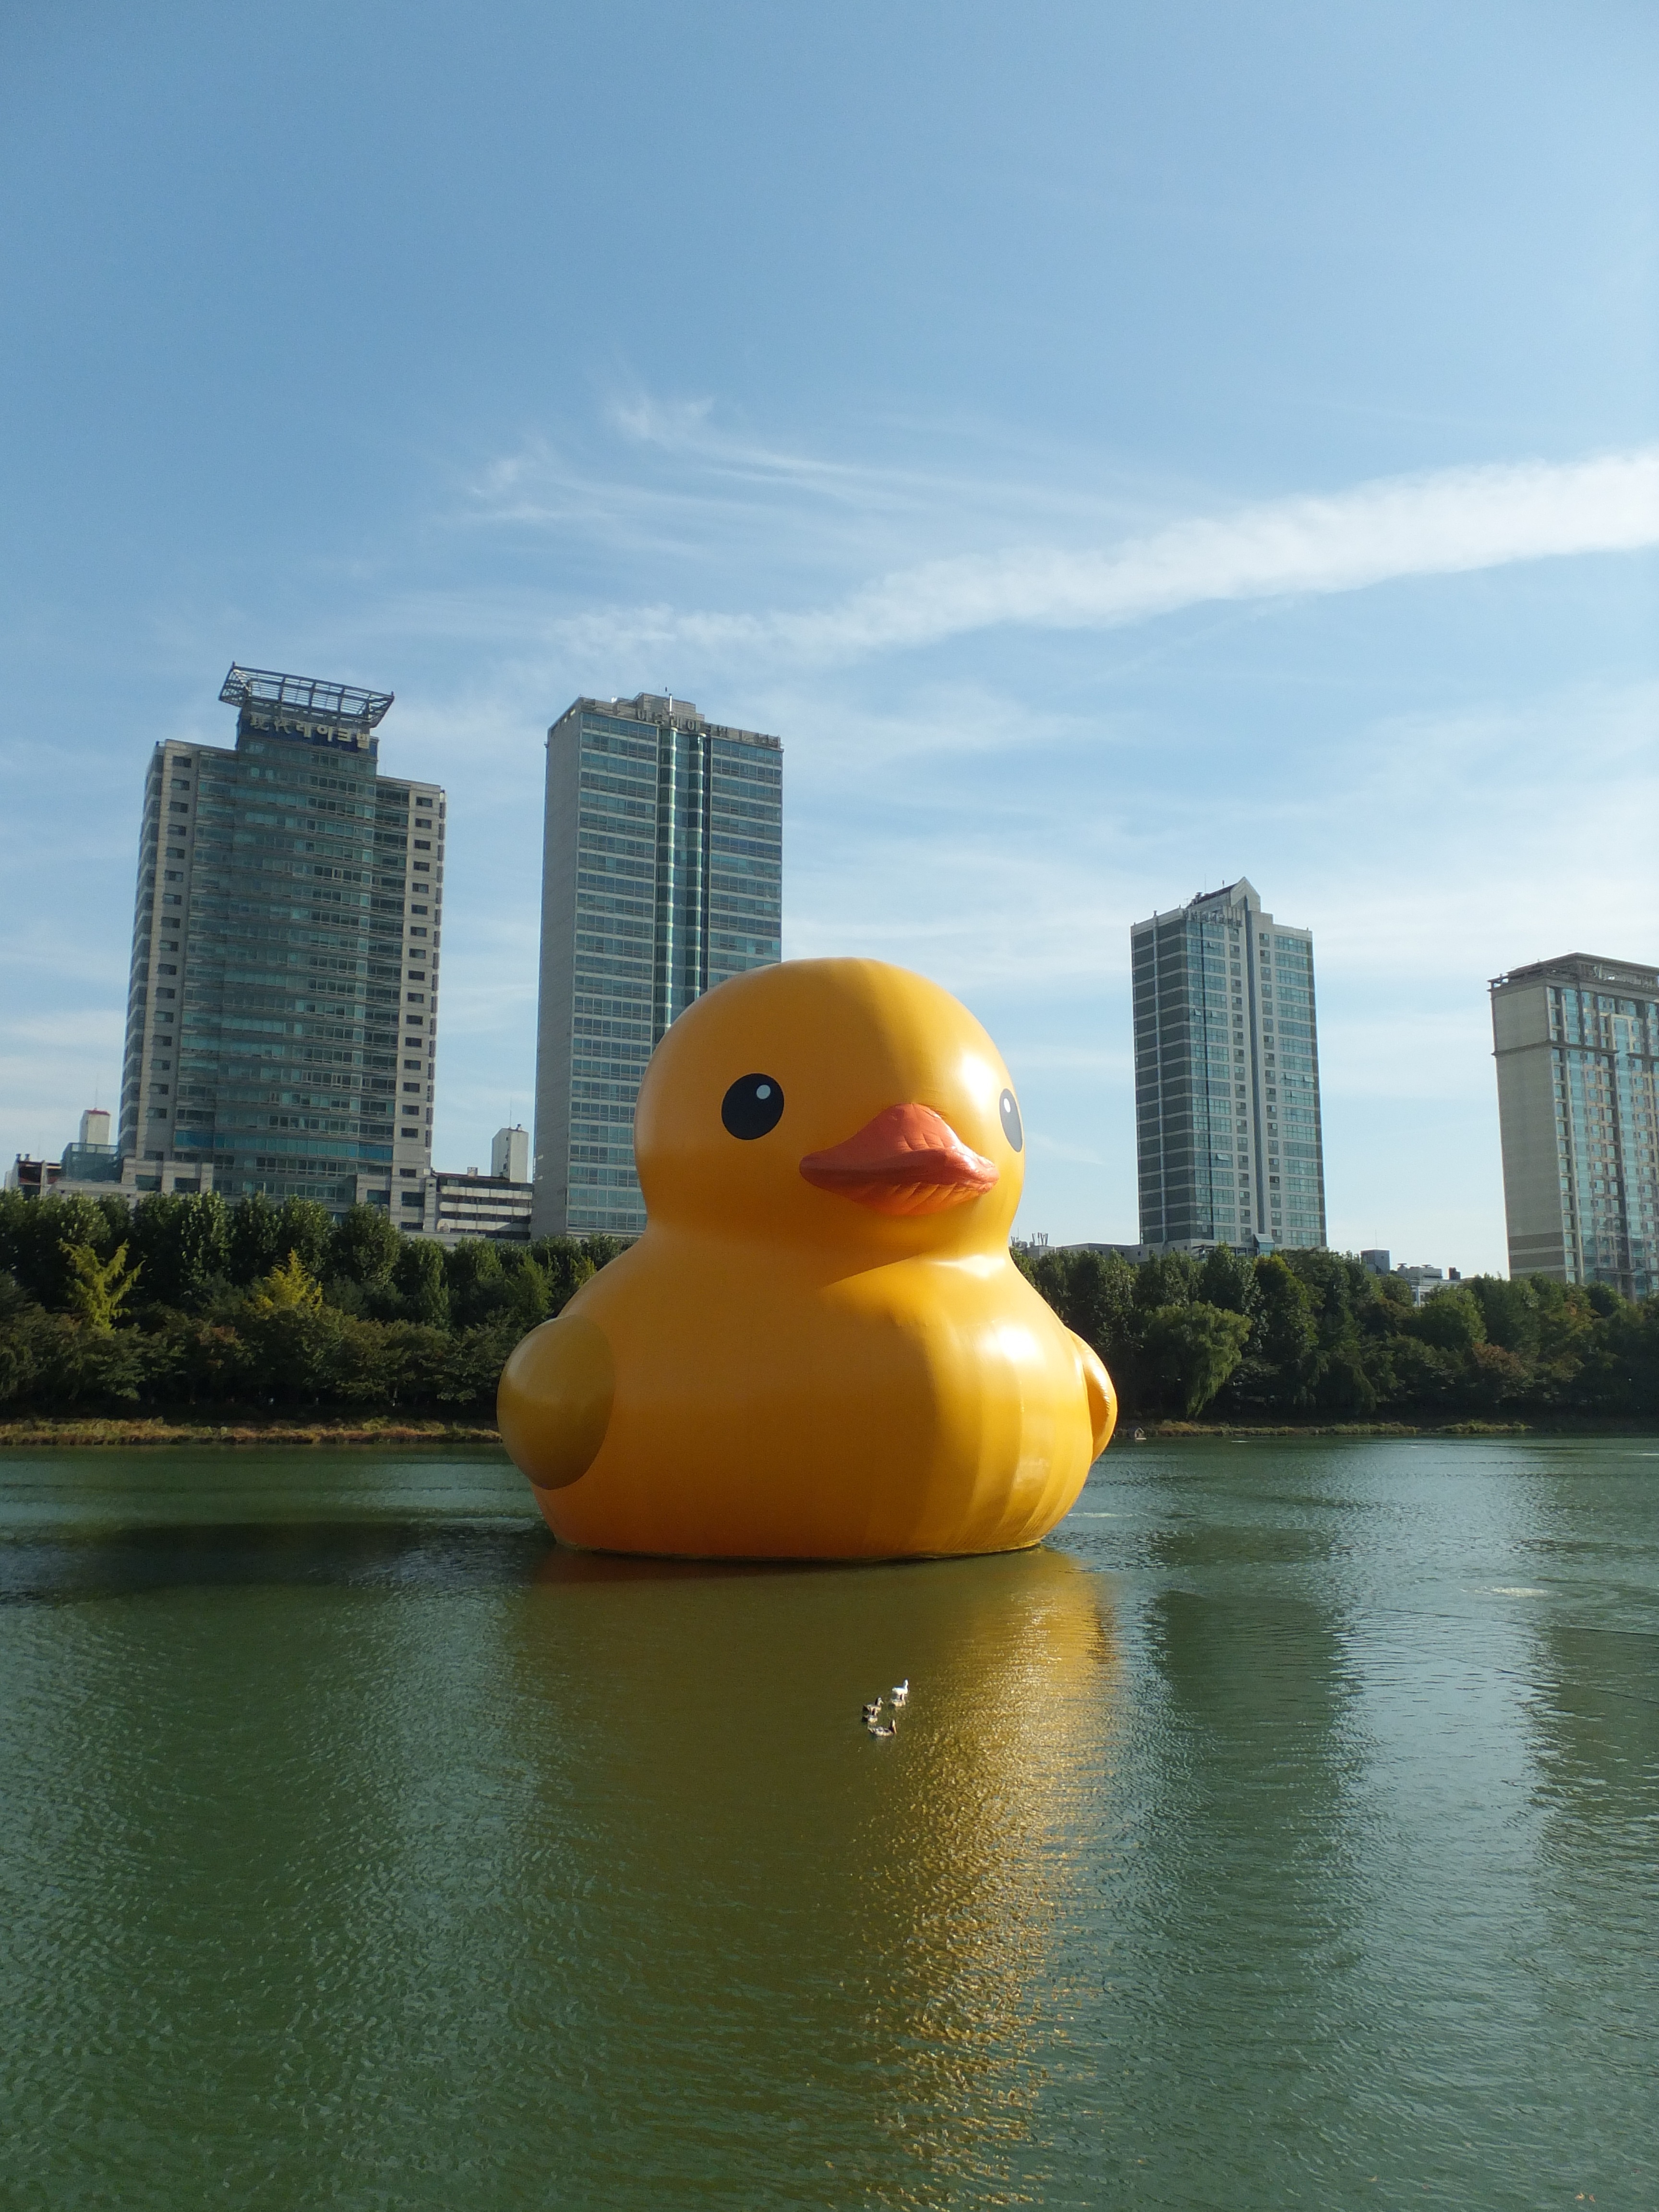
bird, reflection, duck, waterfowl, water bird, rubber duck, jamsil, ducks geese and swans, songpa, seokchon lake